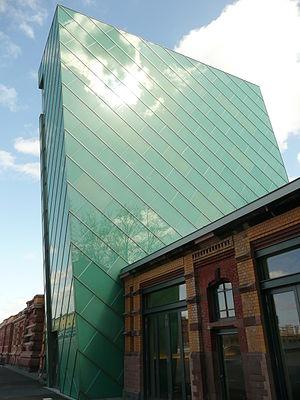
Une Kunsthalle [kʊnstˈhalə] est une institution artistique sans collection permanente. Certains musées allemands disposant de collections permanentes sont néanmoins désignés par ce terme.